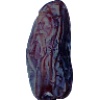
Label: Dates 1